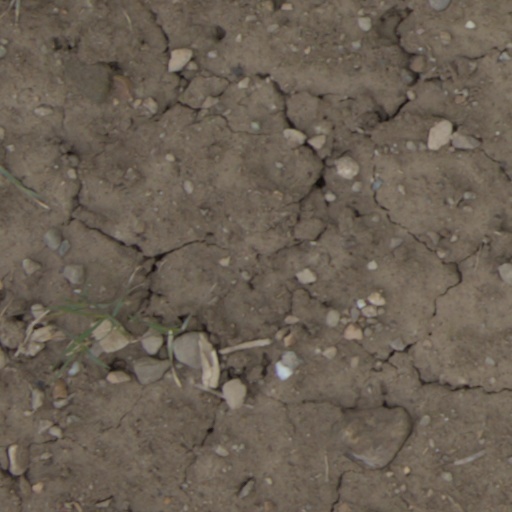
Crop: wheat